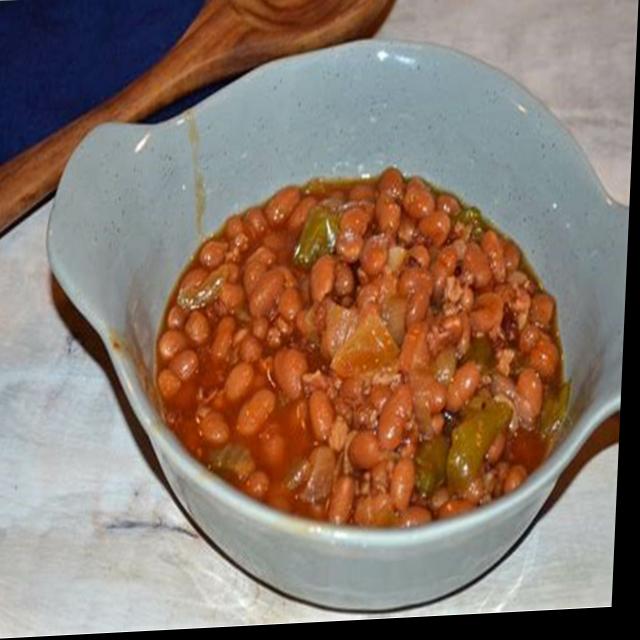
Dish: rajma_curry